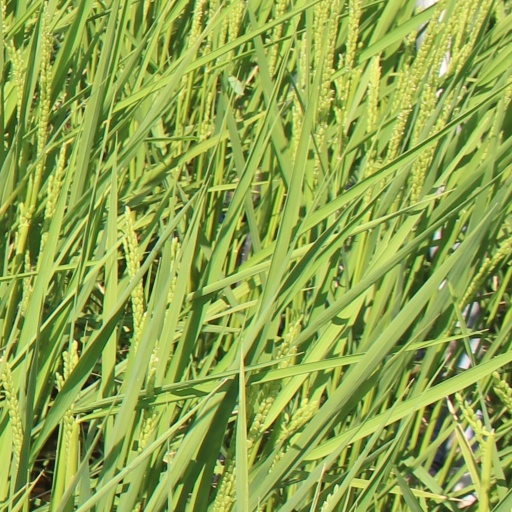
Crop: rice